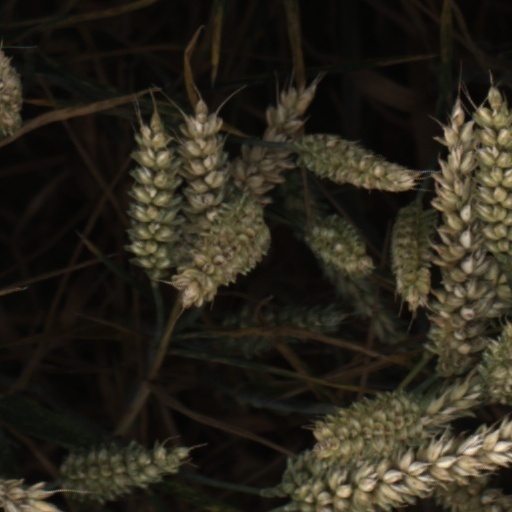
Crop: wheat